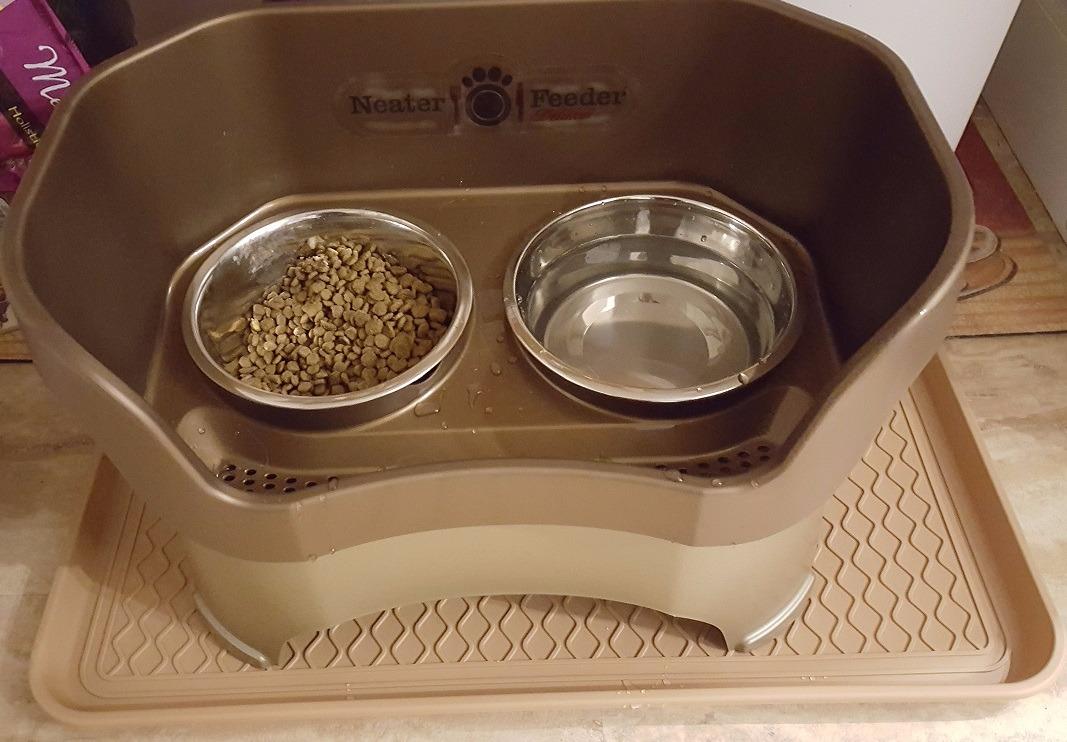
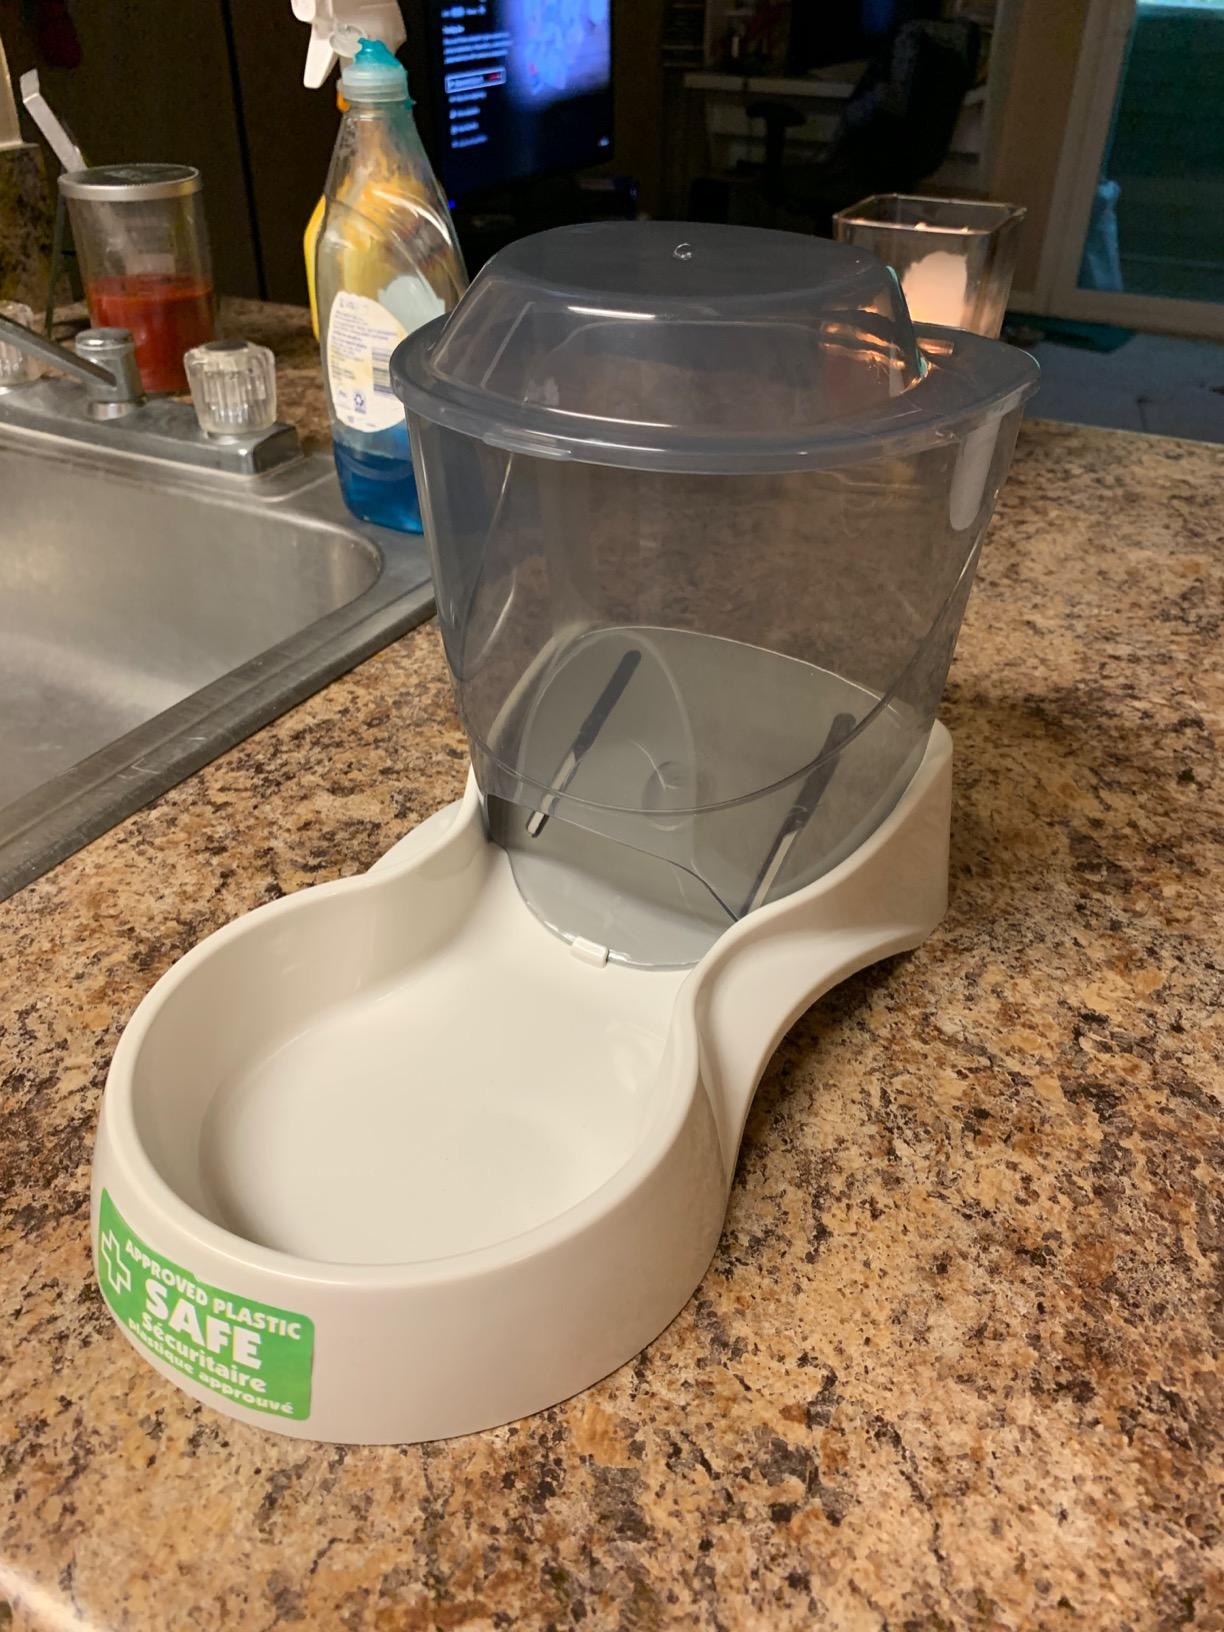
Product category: items_feeder
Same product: no